1 Night in Paris

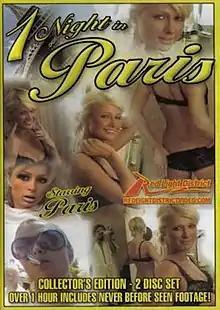
DVD cover

1 Night in Paris is a 2004 porn video filmed by Rick Salomon. Promoted by Kevin Blatt, it depicts Paris Hilton having sexual intercourse in May 2001 with Salomon. Not originally intended for release, it was filmed primarily with a single, stationary, tripod-mounted camera using "night vision". However, a handful of scenes were filmed indoors without night vision.